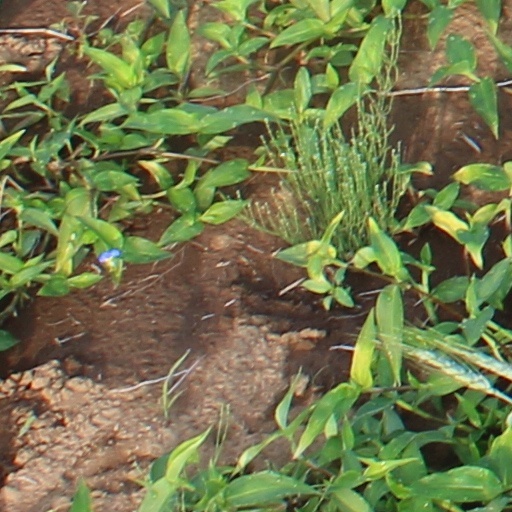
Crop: wheat